Medal "For the Salvation of the Drowning"

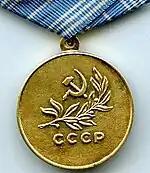
Reverse of the Medal "For the Salvation of the Drowning"

The Medal "For the Salvation of the Drowning" was a state decoration of the Soviet Union awarded to citizens of any nationality for courage and resourcefulness in rescuing people from drowning. It was established on February 16, 1957, by decree of the Presidium of the Supreme Soviet of the USSR. Its statute was twice amended by further decrees of the Presidium of the Supreme Soviet of the USSR, first on August 1, 1967 and lastly on July 18, 1980. The medal ceased to be awarded following the December 1991 dissolution of the Soviet Union; an interim design with "Russia" replacing the "USSR" on the reverse was awarded a few times until it was replaced in 1994 by the Russian Federation's Medal "For Life Saving".